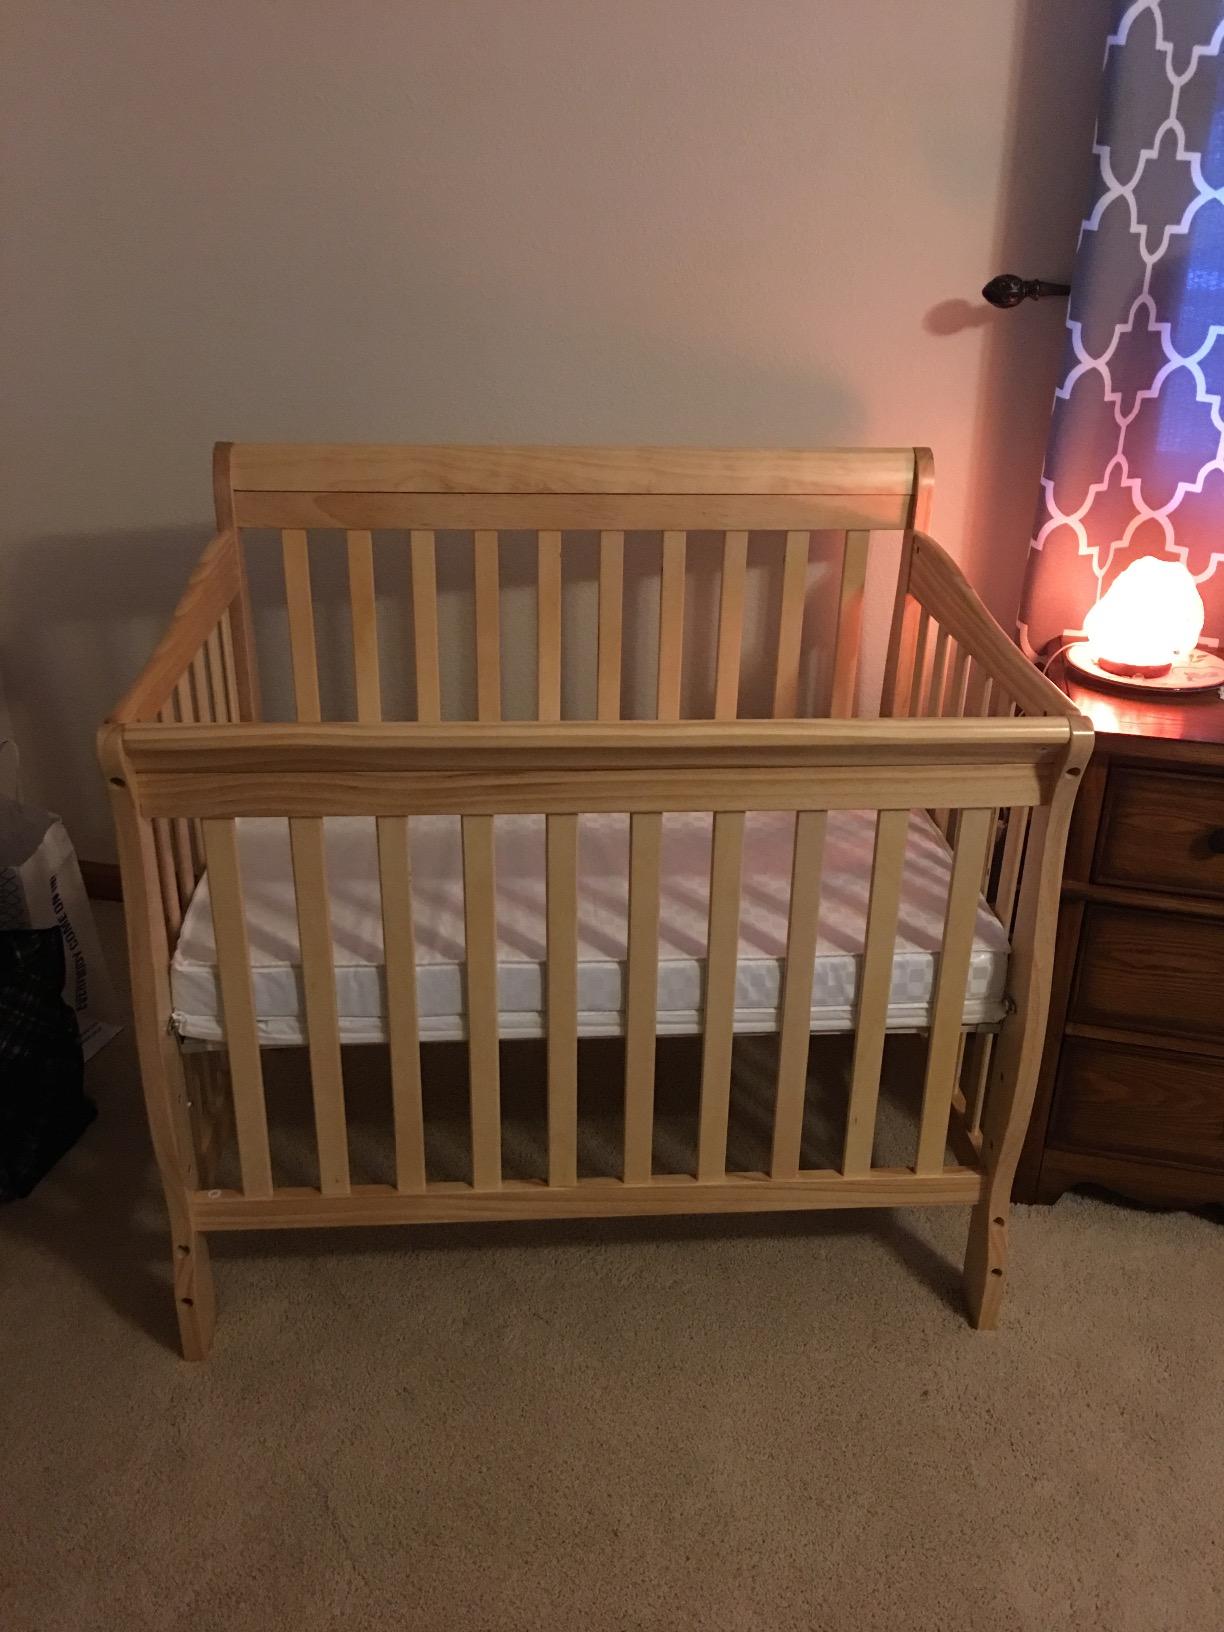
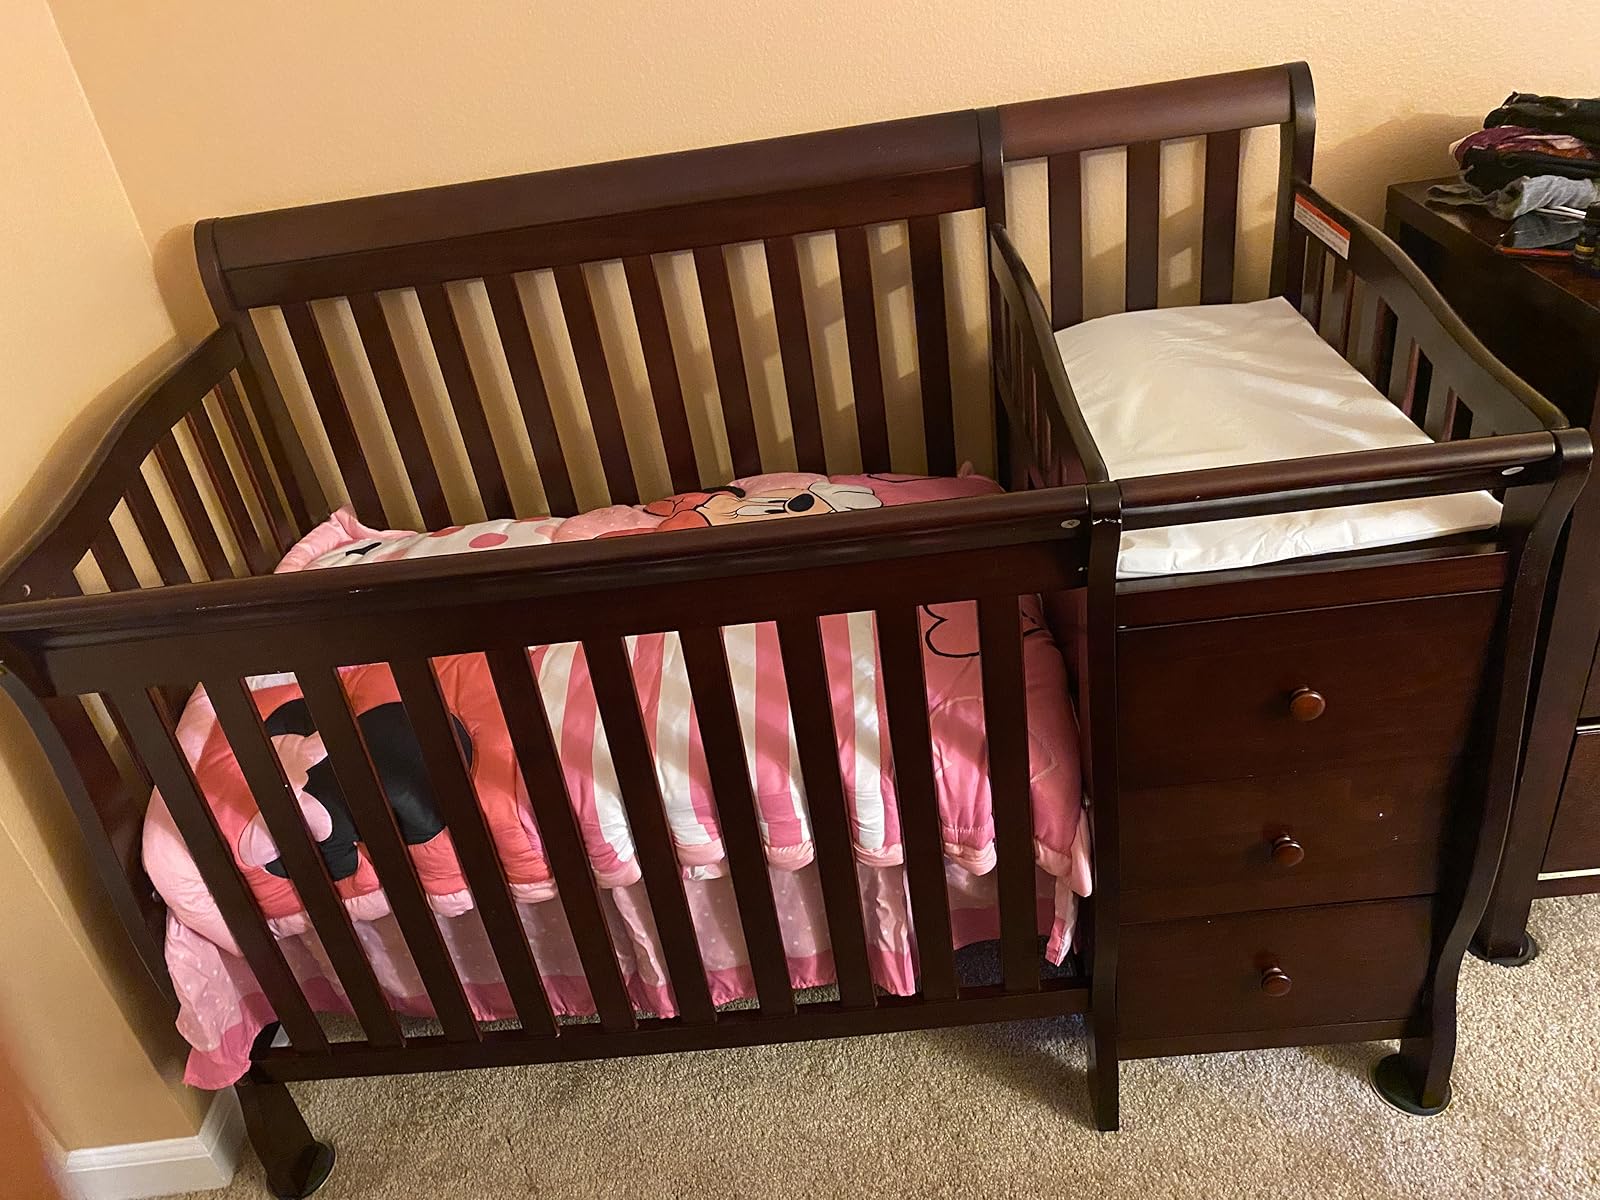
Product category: products_crib
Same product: no